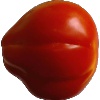
Label: Tomato 1